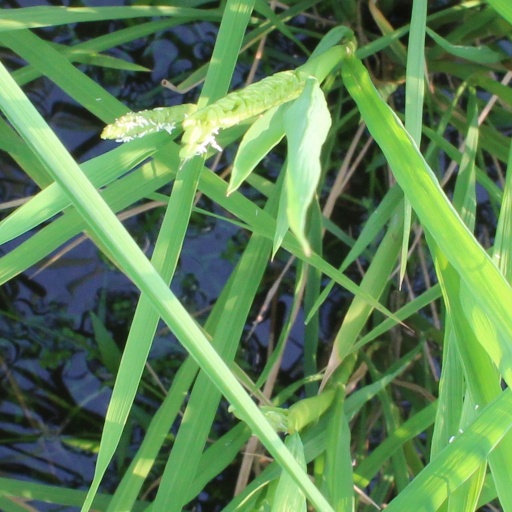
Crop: rice